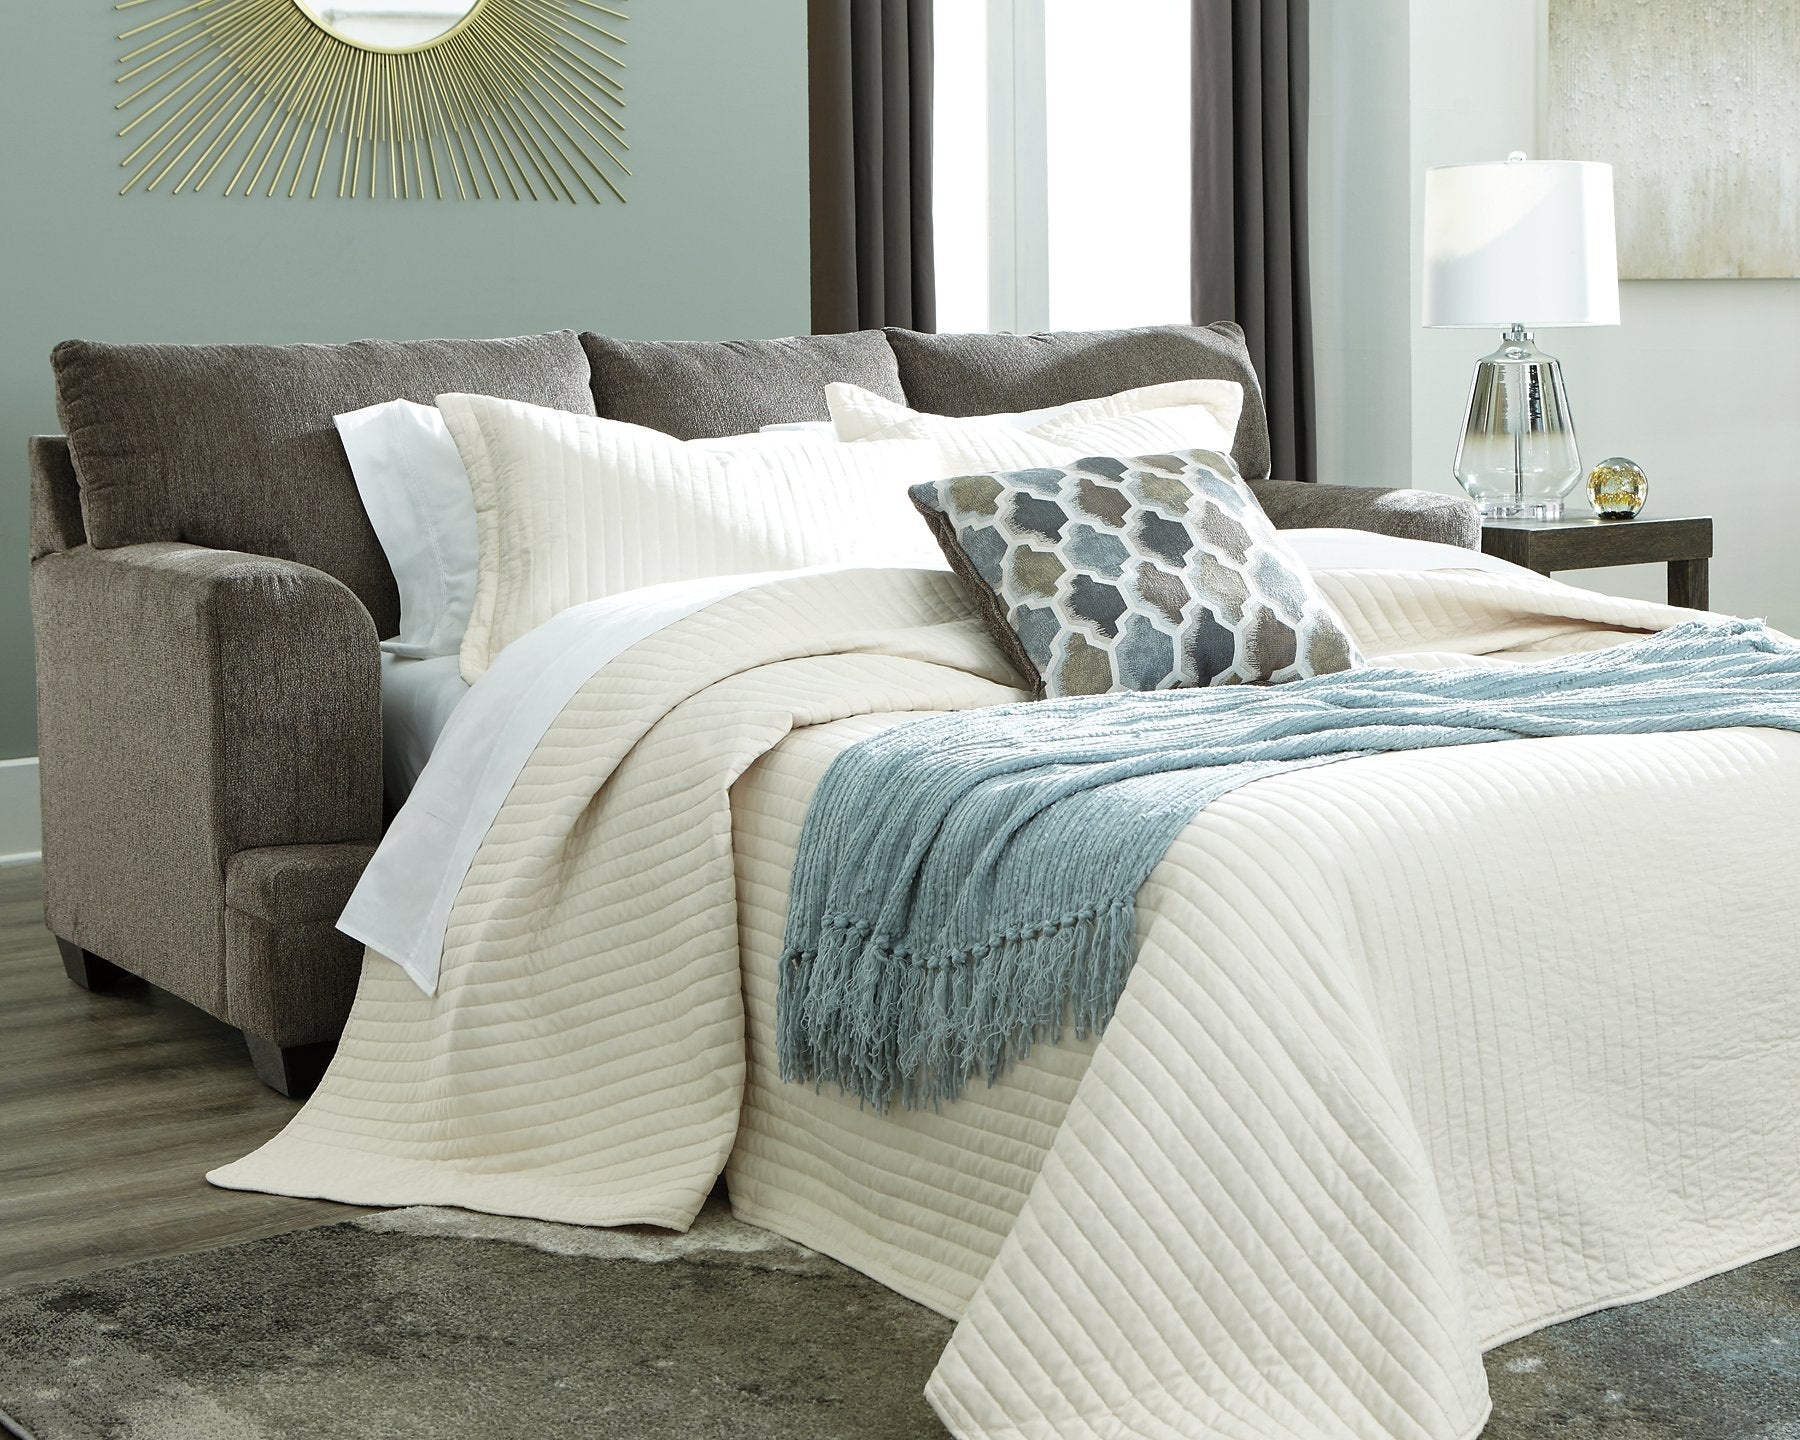
Dorsten Sofa Sleeper
This contemporary sofa sleeper has comfort written all over it. From the plush cushions to the textured gray fabric, it’s a total winner for relaxation. Designer throw pillows in blue, brown and tan complement the richly neutral upholstery. Pull-out queen mattress in quality memory foam comfortably accommodates overnight guests. More About This Product Weight & Dimensions Dimensions Full Dimension 92W x 40D x 38H Weight Weight 222lbs.
Brand: Ashley Furniture
Category: Furniture > Chairs > Armchairs, Recliners & Sleeper Chairs > Sleeper Chairs